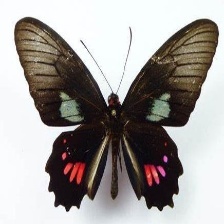
Species: GREEN CELLED CATTLEHEART